KXTX-TV

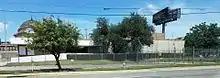
A two-story, low-slung, 1960s office building

As a result of KDTV's poor financial condition and a failure to sell the station, Doubleday began negotiating to transfer it to a non-profit organization, with four groups vying over the course of June 1973 to receive the donation. Of these, two were educational broadcasters. The Dallas Independent School District (DISD) had been airing instructional programs over KERA-TV (channel 13), and the district entered into talks with Doubleday. If DISD acquired the station, it would have moved all of its programs for schools to channel 39, which would deprive KERA-TV of a vital source of revenue. KERA-TV itself expressed interest in acquiring channel 39, not only as a secondary outlet for its programming but also to move its television production facility to 3900 Harry Hines and leave its existing studios for use by the then-planned KERA FM. However, in the donation from Doubleday, KERA would also have had to take on $1.2 million in KDTV's programming contracts, consisting of programming incompatible with its public television format, and a 20-year studio lease. Nonetheless, KERA intensively lobbied for the channel, going as far as to enlist the help of journalist and PBS show host Bill Moyers to present its proposal.